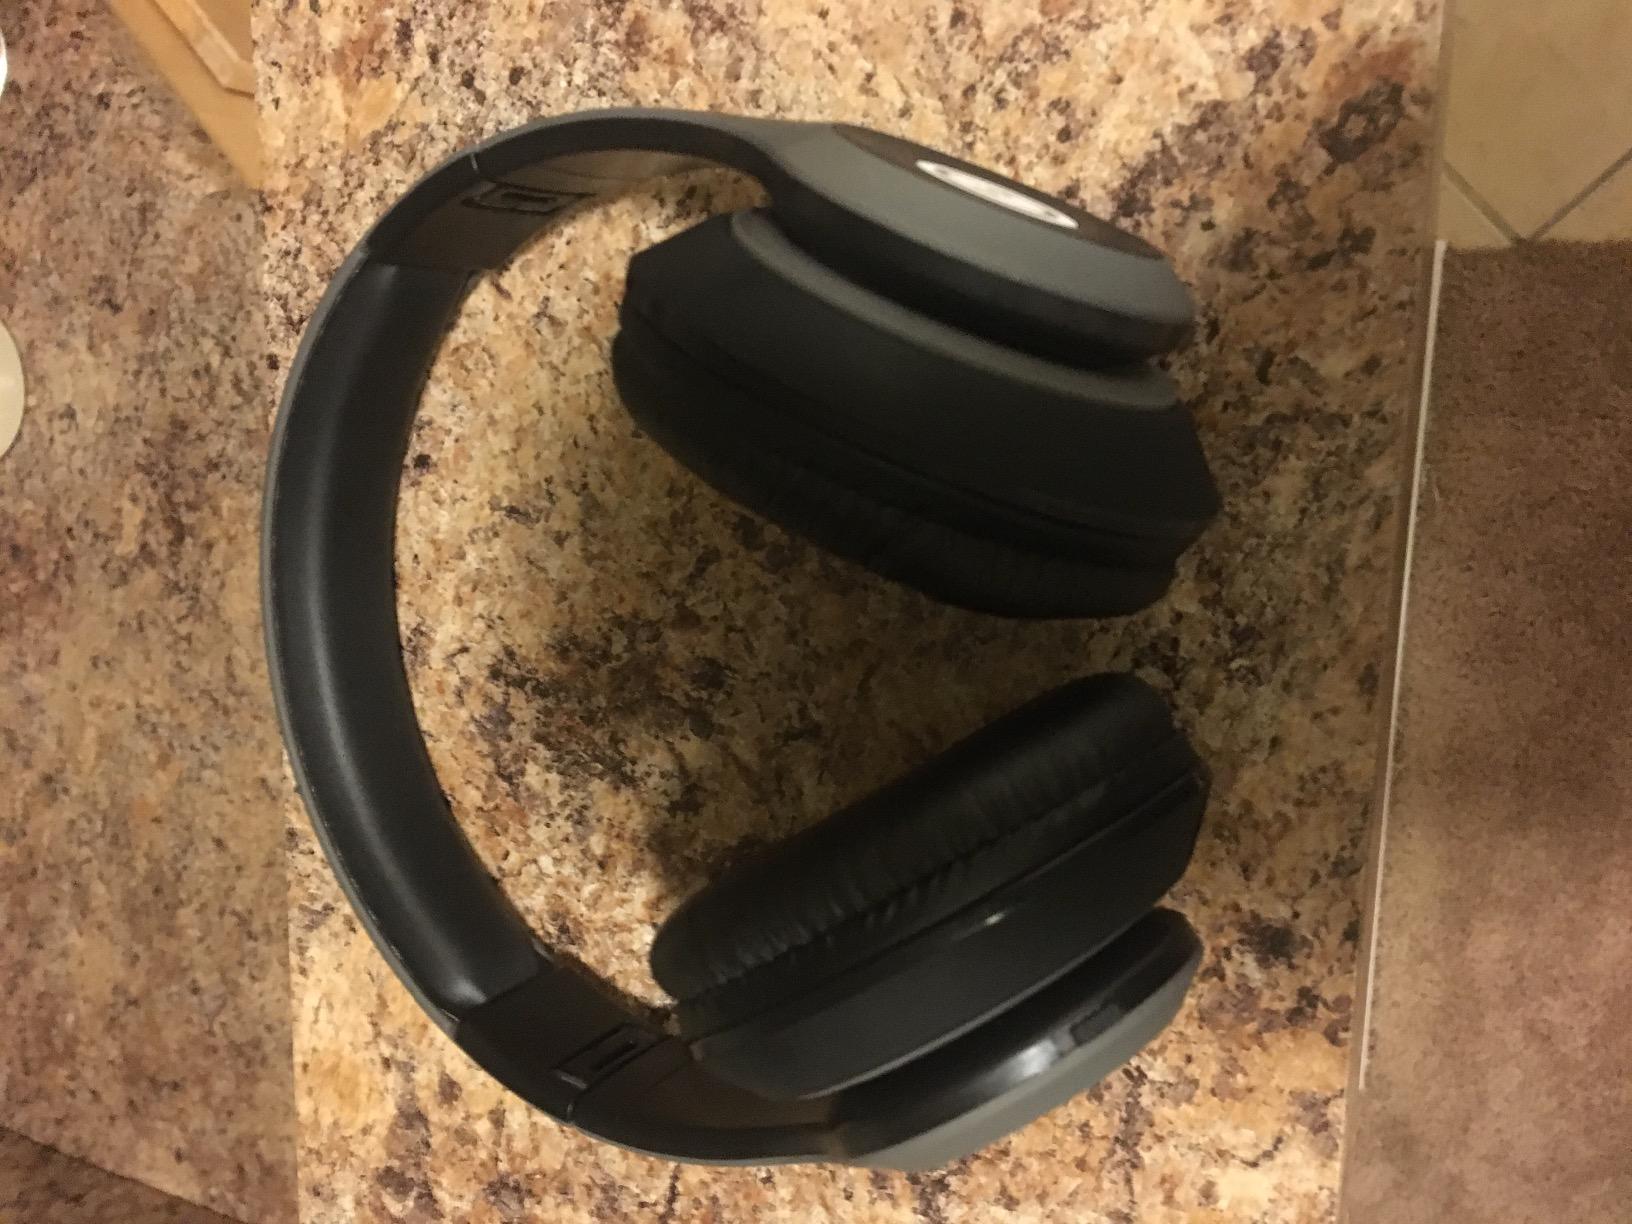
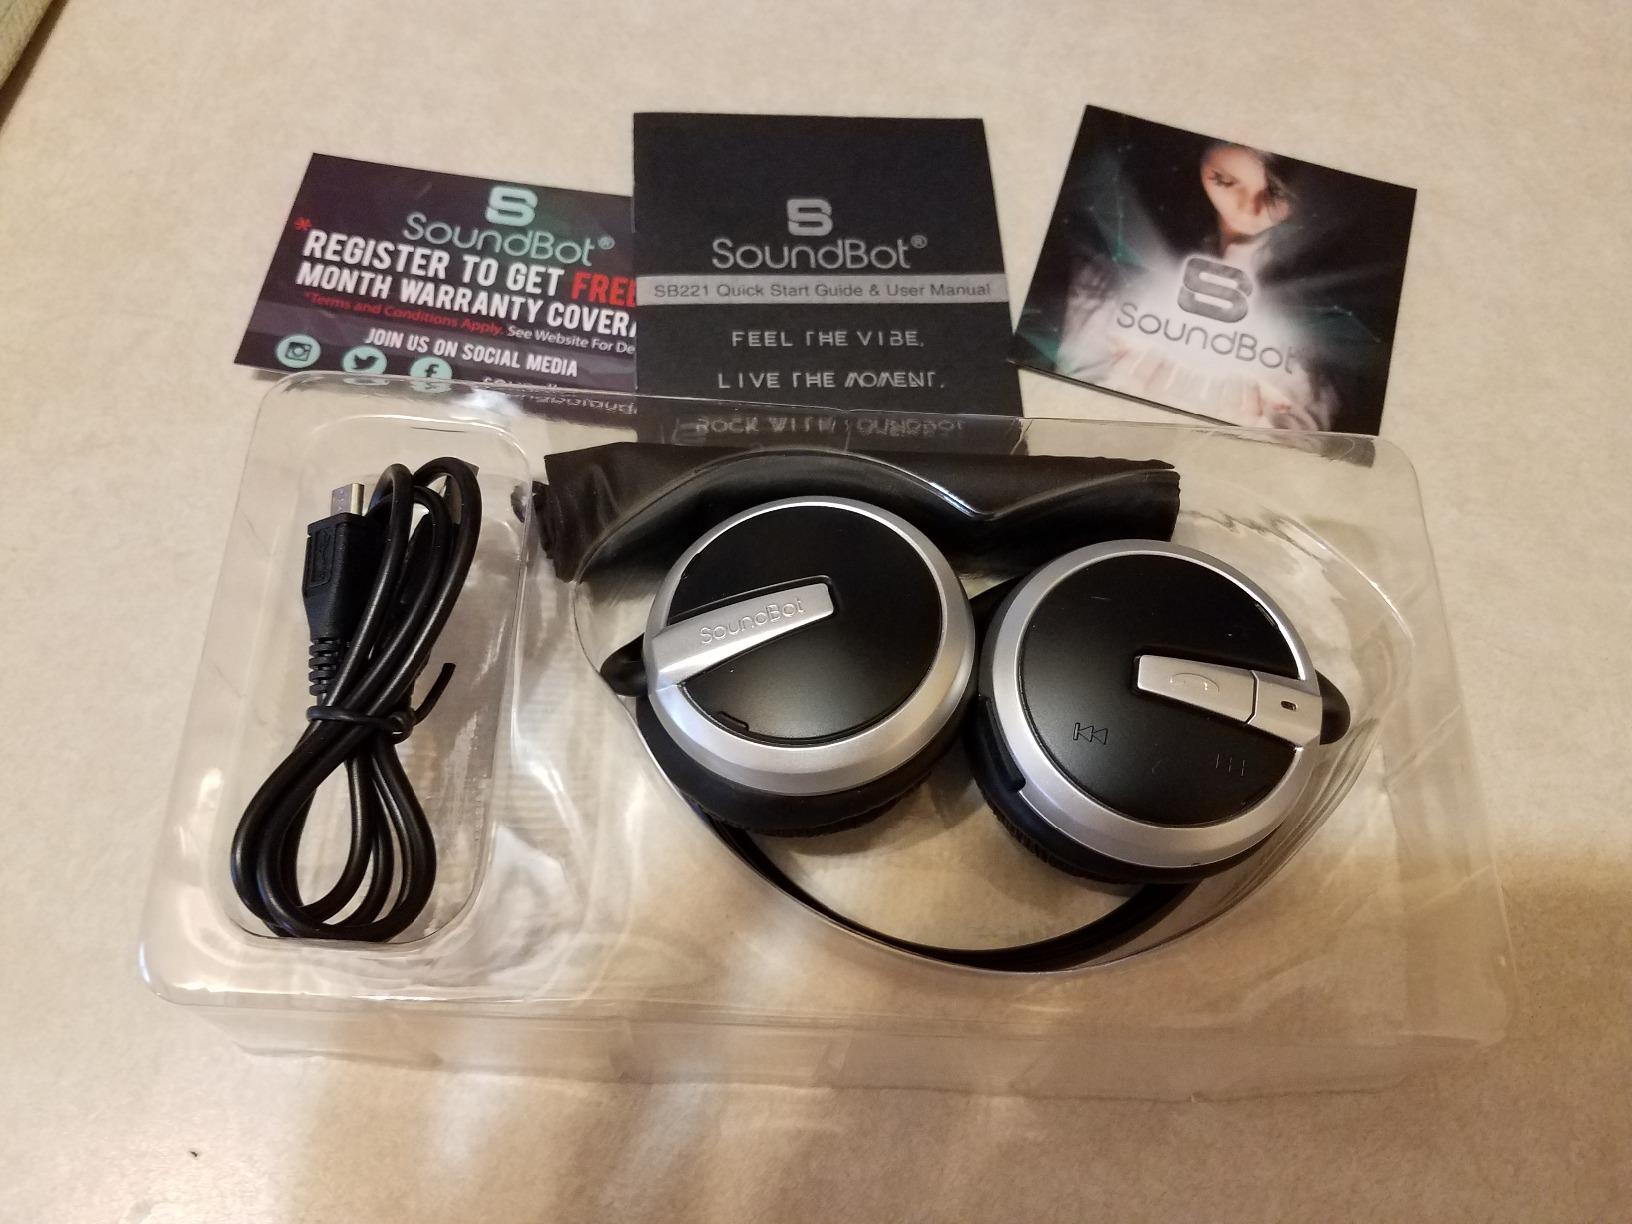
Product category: headphones
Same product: no